TriStar Motorsports

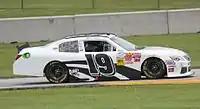
Mike Bliss at Road America in 2014.

Mike Bliss was once again in the car full-time, with Tweaker Energy Shot sponsoring several races. Hermie Sadler ran the No. 19 Toyota Camry at Bristol in August and Richmond in September, with the Virginia State Lottery sponsoring, while Bliss moved to the No. 10.